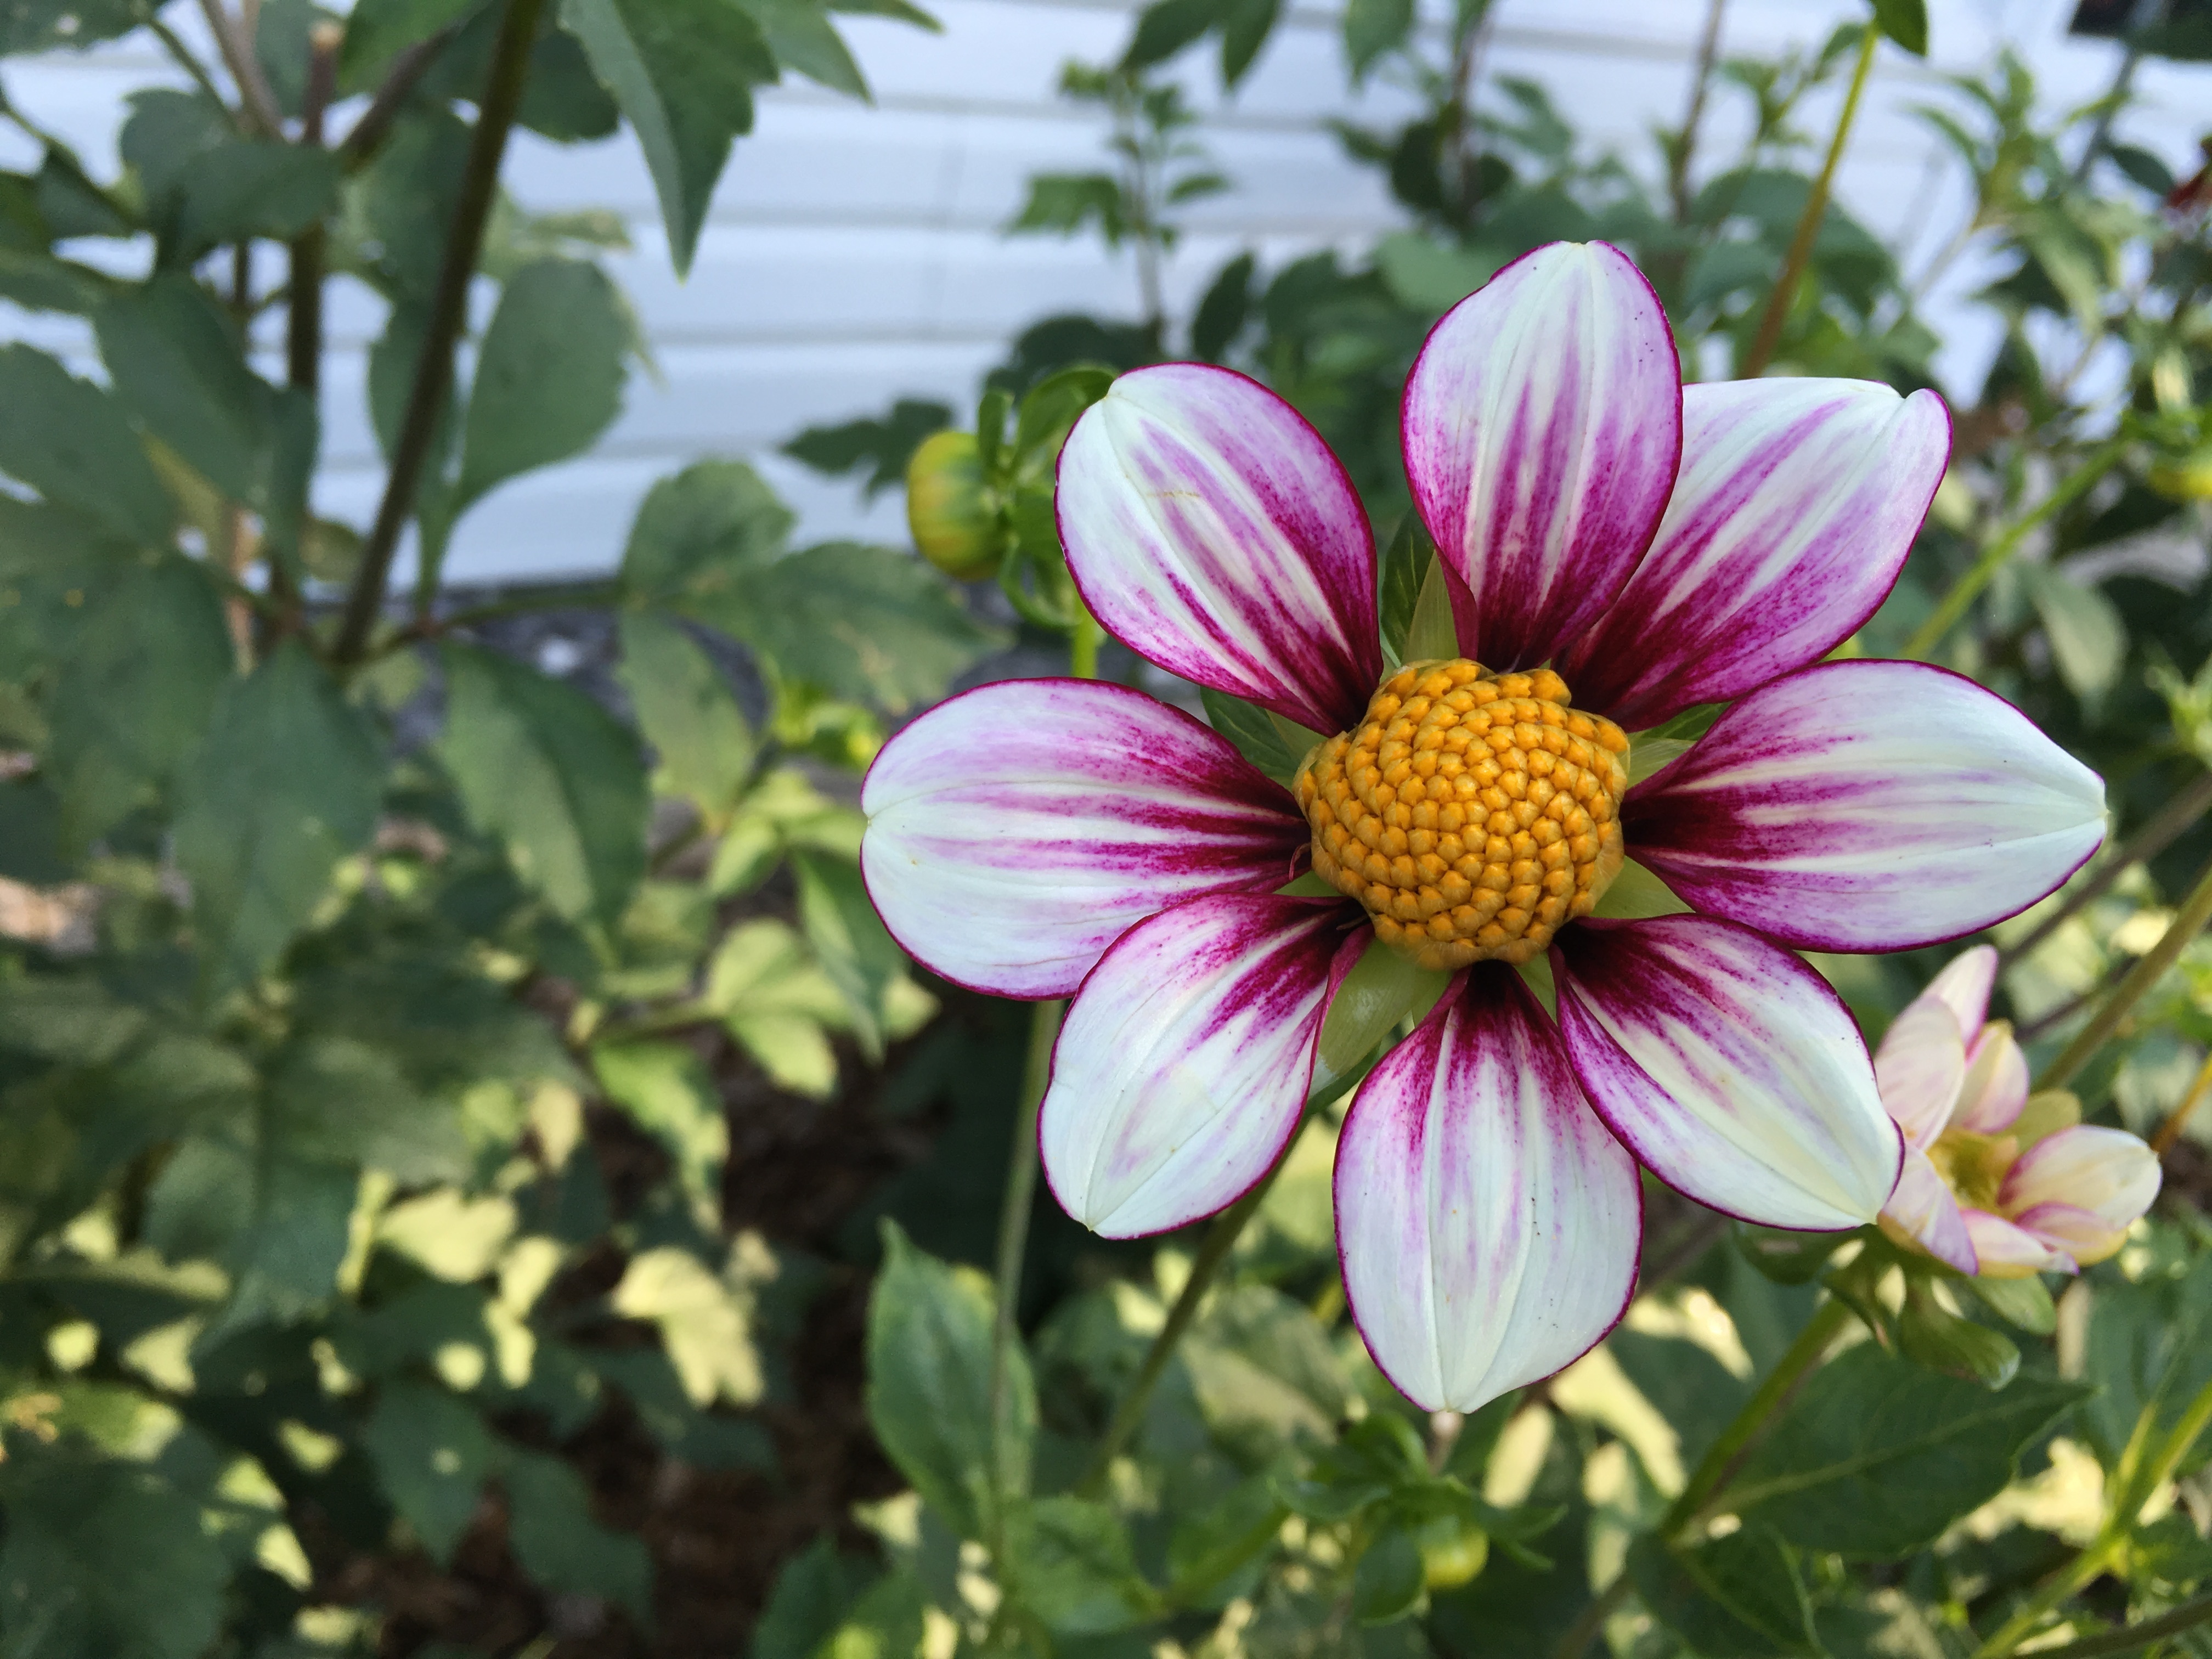
nature, blossom, plant, flower, petal, botany, garden, flora, wildflower, dahlia, petals, yellow center, flowering plant, daisy family, purple and white, mii tai, land plant